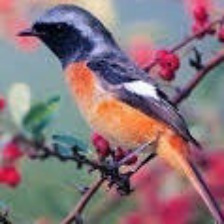
Species: DAURIAN REDSTART
Scientific name: PHOENICURUS AUROREUS